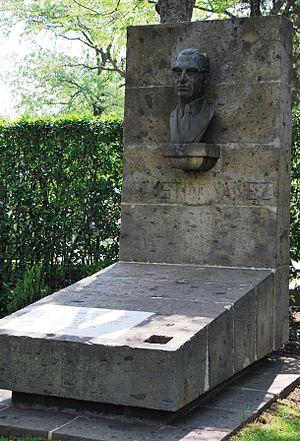
Agustín Yáñez Delgadillo est un écrivain, essayiste, et homme politique mexicain.